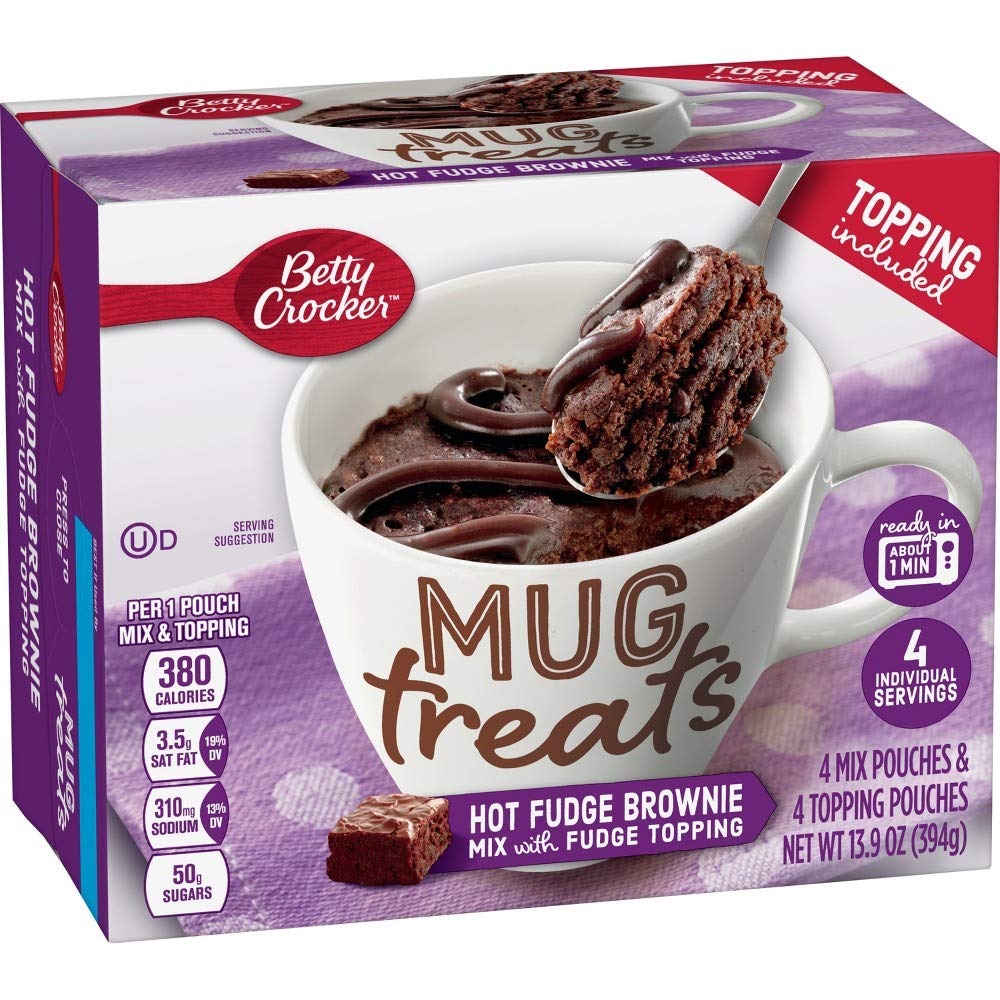
Item Name: Betty Crocker Hot Fudge Brownie Mug Treat Cake Mix (Pack of 12)
Bullet Point 1: Ready in approximately one minute using a microwave
Bullet Point 2: Comes with four individual mix and topping pouches for convenience
Bullet Point 3: Rich hot fudge brownie flavor perfect for topping with ice cream, whipped cream, or nuts
Bullet Point 4: Single-serving portions ideal for quick and easy treats
Bullet Point 5: No baking required, making it simple to prepare anytime
Bullet Point 6: Indulgent and delicious dessert option from Betty Crocker
Product Description: Betty Crocker Hot Fudge Brownie Mug Treats are ready in about a minute! Each box comes with 4 individual mix pouches and 4 individual topping pouches, a delicious treat you can make in your microwave. Try serving topped with ice cream, whipped cream, or chopped nuts! (Pack of 12)
Value: 1.0
Unit: Count

Price: 4.49